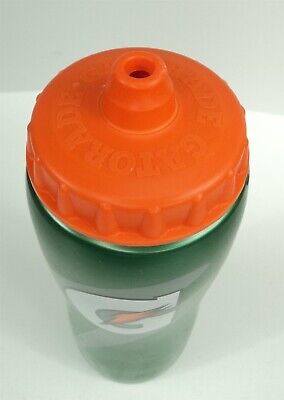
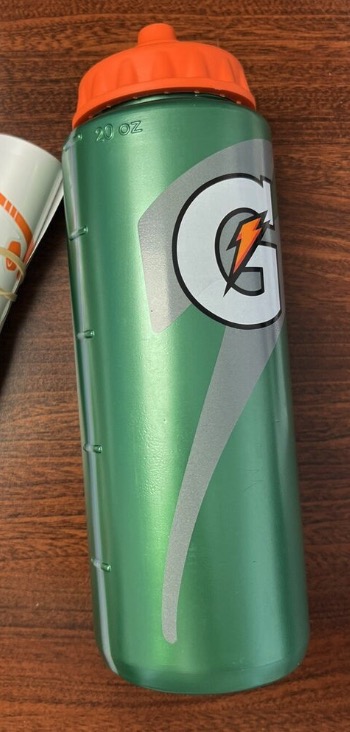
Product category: misc
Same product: yes